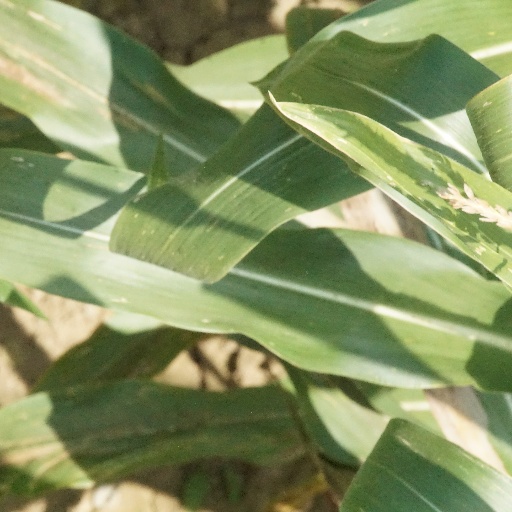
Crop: maize; corn